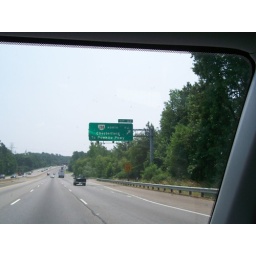
Check out the road sign in Richmond.